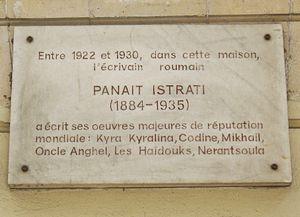
Plaque commémorative, 24 rue du Colisée, Paris 8e.«
La rue du Colisée est une rue du 8ᵉ arrondissement de Paris.
Panaït Istrati, né à Brăila le 10 août 1884 et mort à Bucarest le 16 avril 1935, est un écrivain roumain de langue française, surnommé le « Gorki des Balkans ».